Canadian system of soil classification

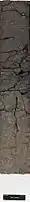
Organic soil monolith

These soils are composed predominantly of organic matter in the upper half metre (more than 30% organic matter by weight) and do not have permafrost near the surface. They are the major soils of peatlands (e.g., swamp, bog, fen). Most organic soils develop by the accumulation of plant materials from species that grow well in areas usually saturated with water. Some organic soils are composed largely of plant materials deposited in lakes; others, mainly of forest leaf litter on rocky slopes in areas of high rainfall. Organic soils cover almost 374,000 km (4.1%) of Canada's land area: large areas occur in Manitoba, Ontario and northern Alberta, smaller areas in other provinces and territories.